Lego Modular Buildings

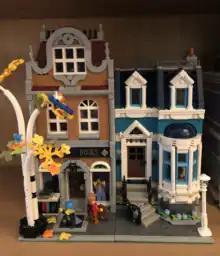
Lego modular Bookshop

The Bookshop's ground floor features a birch tree with several new colors of foliage elements, as well as a display window and store in medium nougat and light grey colors. The first floor features decorative white windows, a reading room with a grandfather clock, a lamp, and a sitting chair. The top floor of the bookshop has a dark red roof with light grey architectural details. The townhouse is built above a crawl-space basement with a staircase, garden, and a lamp post. The first floor is teal with white accents and features a bay window, dining table, and living area, while the roof has a complex build involving a varied roof line, dark blue tiling, and dark grey top. The back part of the roof of each building breaks away to reveal two small bedrooms. The Bookshop comes with five minifigures and several mini-builds featuring a bookshelf with a printed "Moby Brick" book cover, a four-poster bed, lamp, grandfather clock, and toy plane, as well as a bluebird and chameleon element in new colors. The five minifigures include a shopkeeper with glasses, an older man with grey hair, a young boy in a flannel jacket and lime green scarf, a woman with a purple top, and a man with suspenders and a tie.